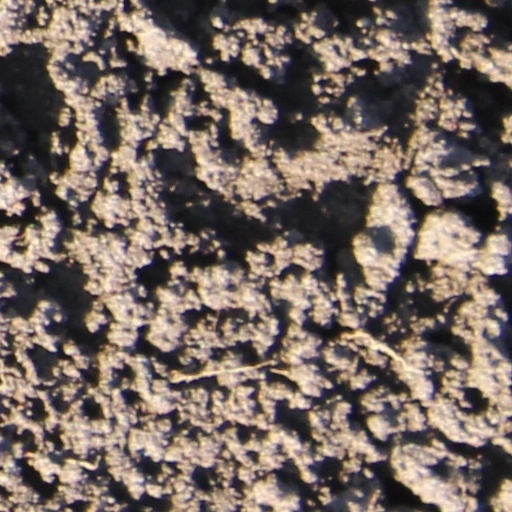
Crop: wheat